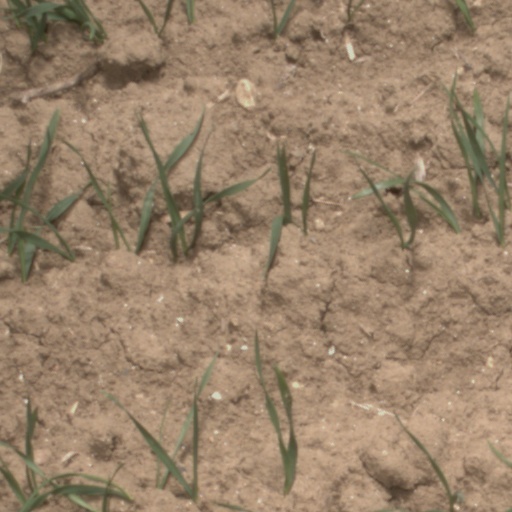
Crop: wheat